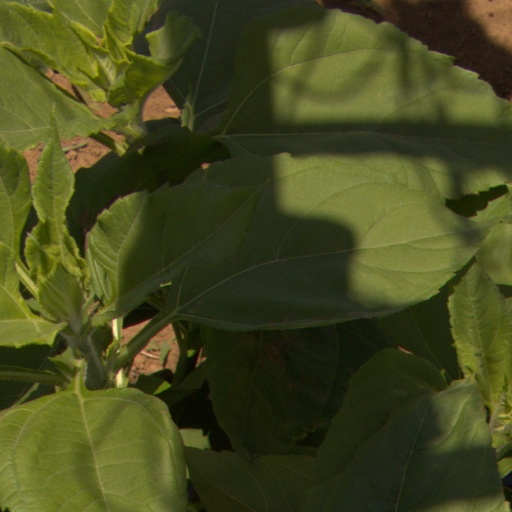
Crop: Jerusalem artichoke